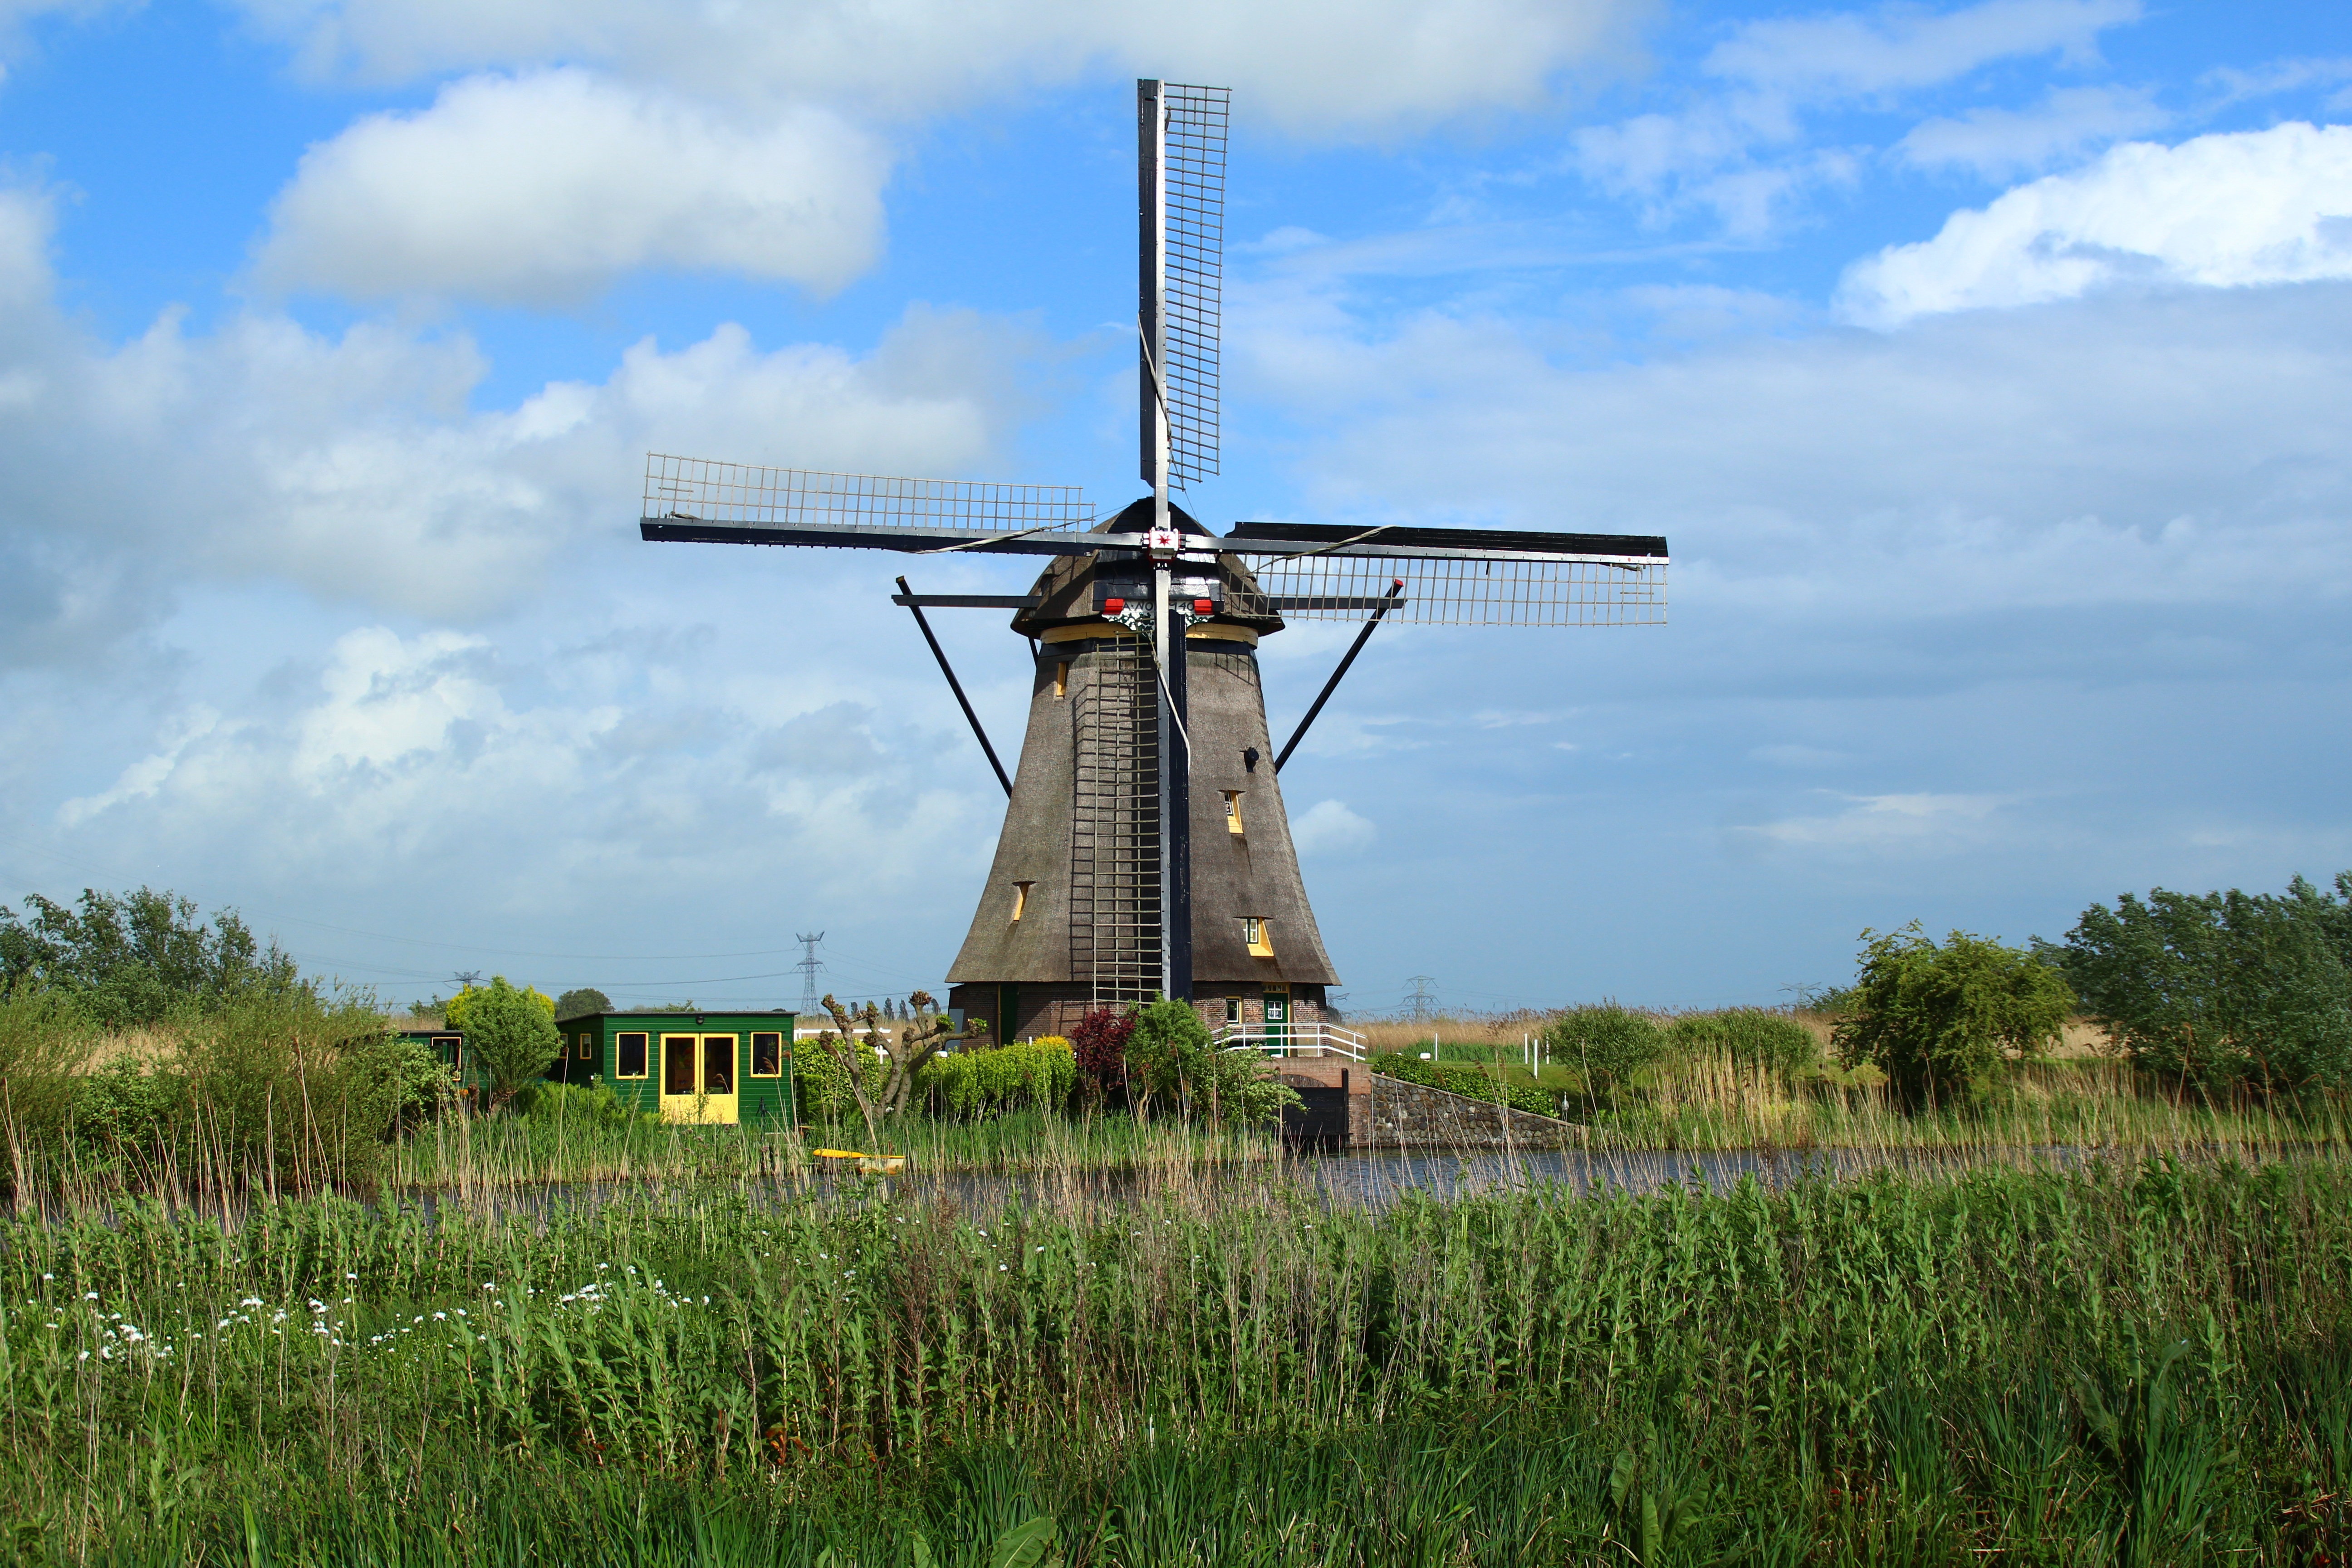
field, prairie, windmill, wind, building, machine, plain, pinwheel, netherlands, mill, rural area